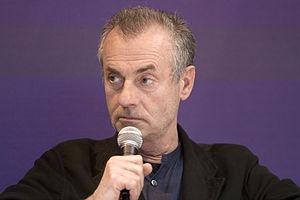
Jean Rolin au Salon du livre de Paris lors d'une table ronde sur les territoires littéraires
Le Festival du cinéma américain de Deauville 2011, la 37ᵉ édition du festival, et s'est déroulé du 2 au 11 septembre 2011.
Jean Philippe Rolin, né le 14 juin 1949 à Boulogne-Billancourt, est un écrivain et journaliste français.